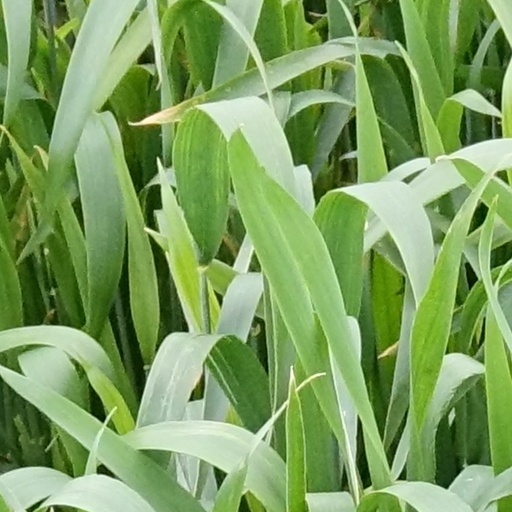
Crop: wheat